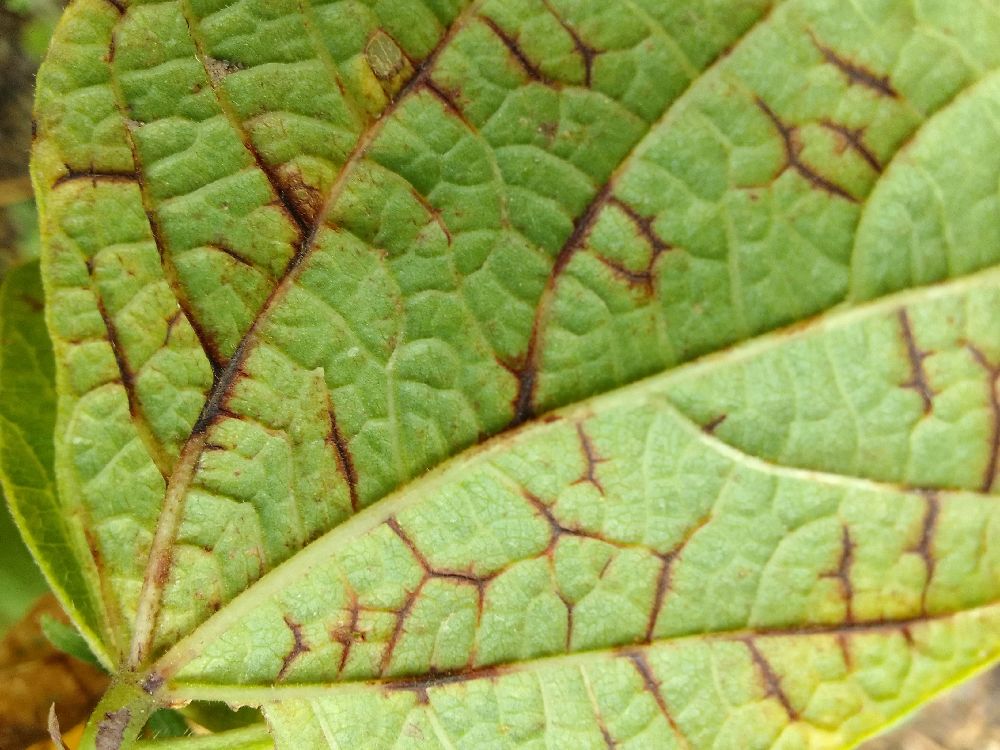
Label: anthracnose